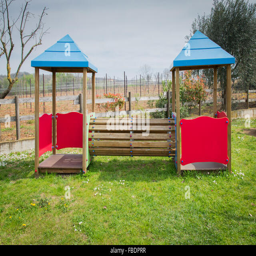
facilities for children in an outdoor playground